Ford Model T engine

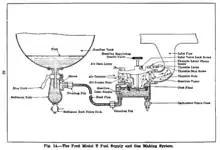
Cutaway view of the fuel system for the Ford Model T engine, showing the gravity-feed fuel supply, carburetor cutaway, and intake stream.

The Ford Model T engine had one carburetor, a side-draft, single-venturi unit. Its choke and throttle valves were controlled manually; the latter was with a hand lever rather than a foot pedal. The carburetor had no accelerator pump. Various vendors supplied Ford with carburetors for the T engine, including Holley, Zenith, and Kingston.